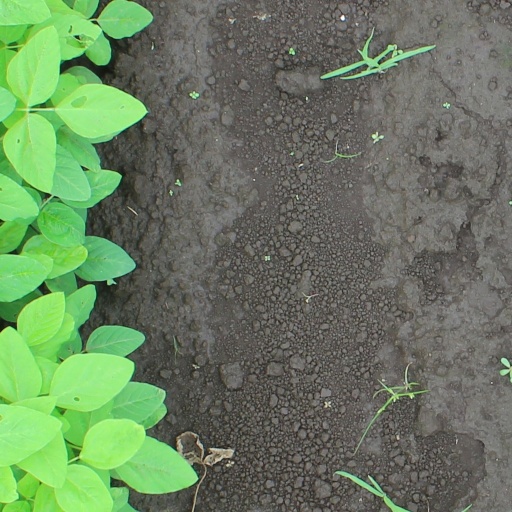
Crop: soybean